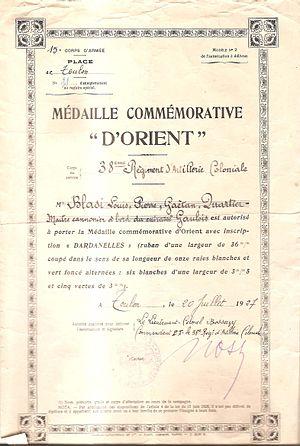
Certificat de la Médaille Commémorative “d'Orient” avec inscription “DARDANELLES” attribuée à Louis Blasi.
Louis Blasi, est un résistant français fusillé par les Allemands le 17 août 1944 à Sainte-Radegonde près de Rodez, Aveyron. Il est commissaire principal de police à Carcassonne, Aude en 1939.